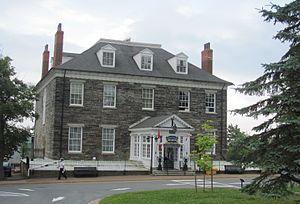
La North America and West Indies Station, en français : Station d'Amérique du Nord et des Antilles, était une formation ou un commandement militaire de la Royal Navy britannique stationnée dans les eaux nord-américaines entre 1745 et 1956. La North American Station est distincte de la West Indies Station jusqu'en 1818, date à laquelle les deux entités fusionnent pour donner naissance à la North America and West Indies Station. Elle est renommée America and West Indies Station en 1926. La station était commandée par le Commander-in-Chief, North America and West Indies Station qui deviendra par la suite Commander-in-Chief, America and West Indies Station.
L’édifice de l'Amirauté, situé à Halifax en Nouvelle-Écosse, héberge un musée de la marine royale du Canada.
Voici la liste des lieux historiques nationaux du Canada situé en Nouvelle-Écosse. En mars 2011, on compte 88 lieux historiques nationaux en Nouvelle-Écosse, dont 26 sont administrés par Parcs Canada.